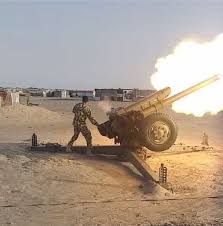
Label: D-30